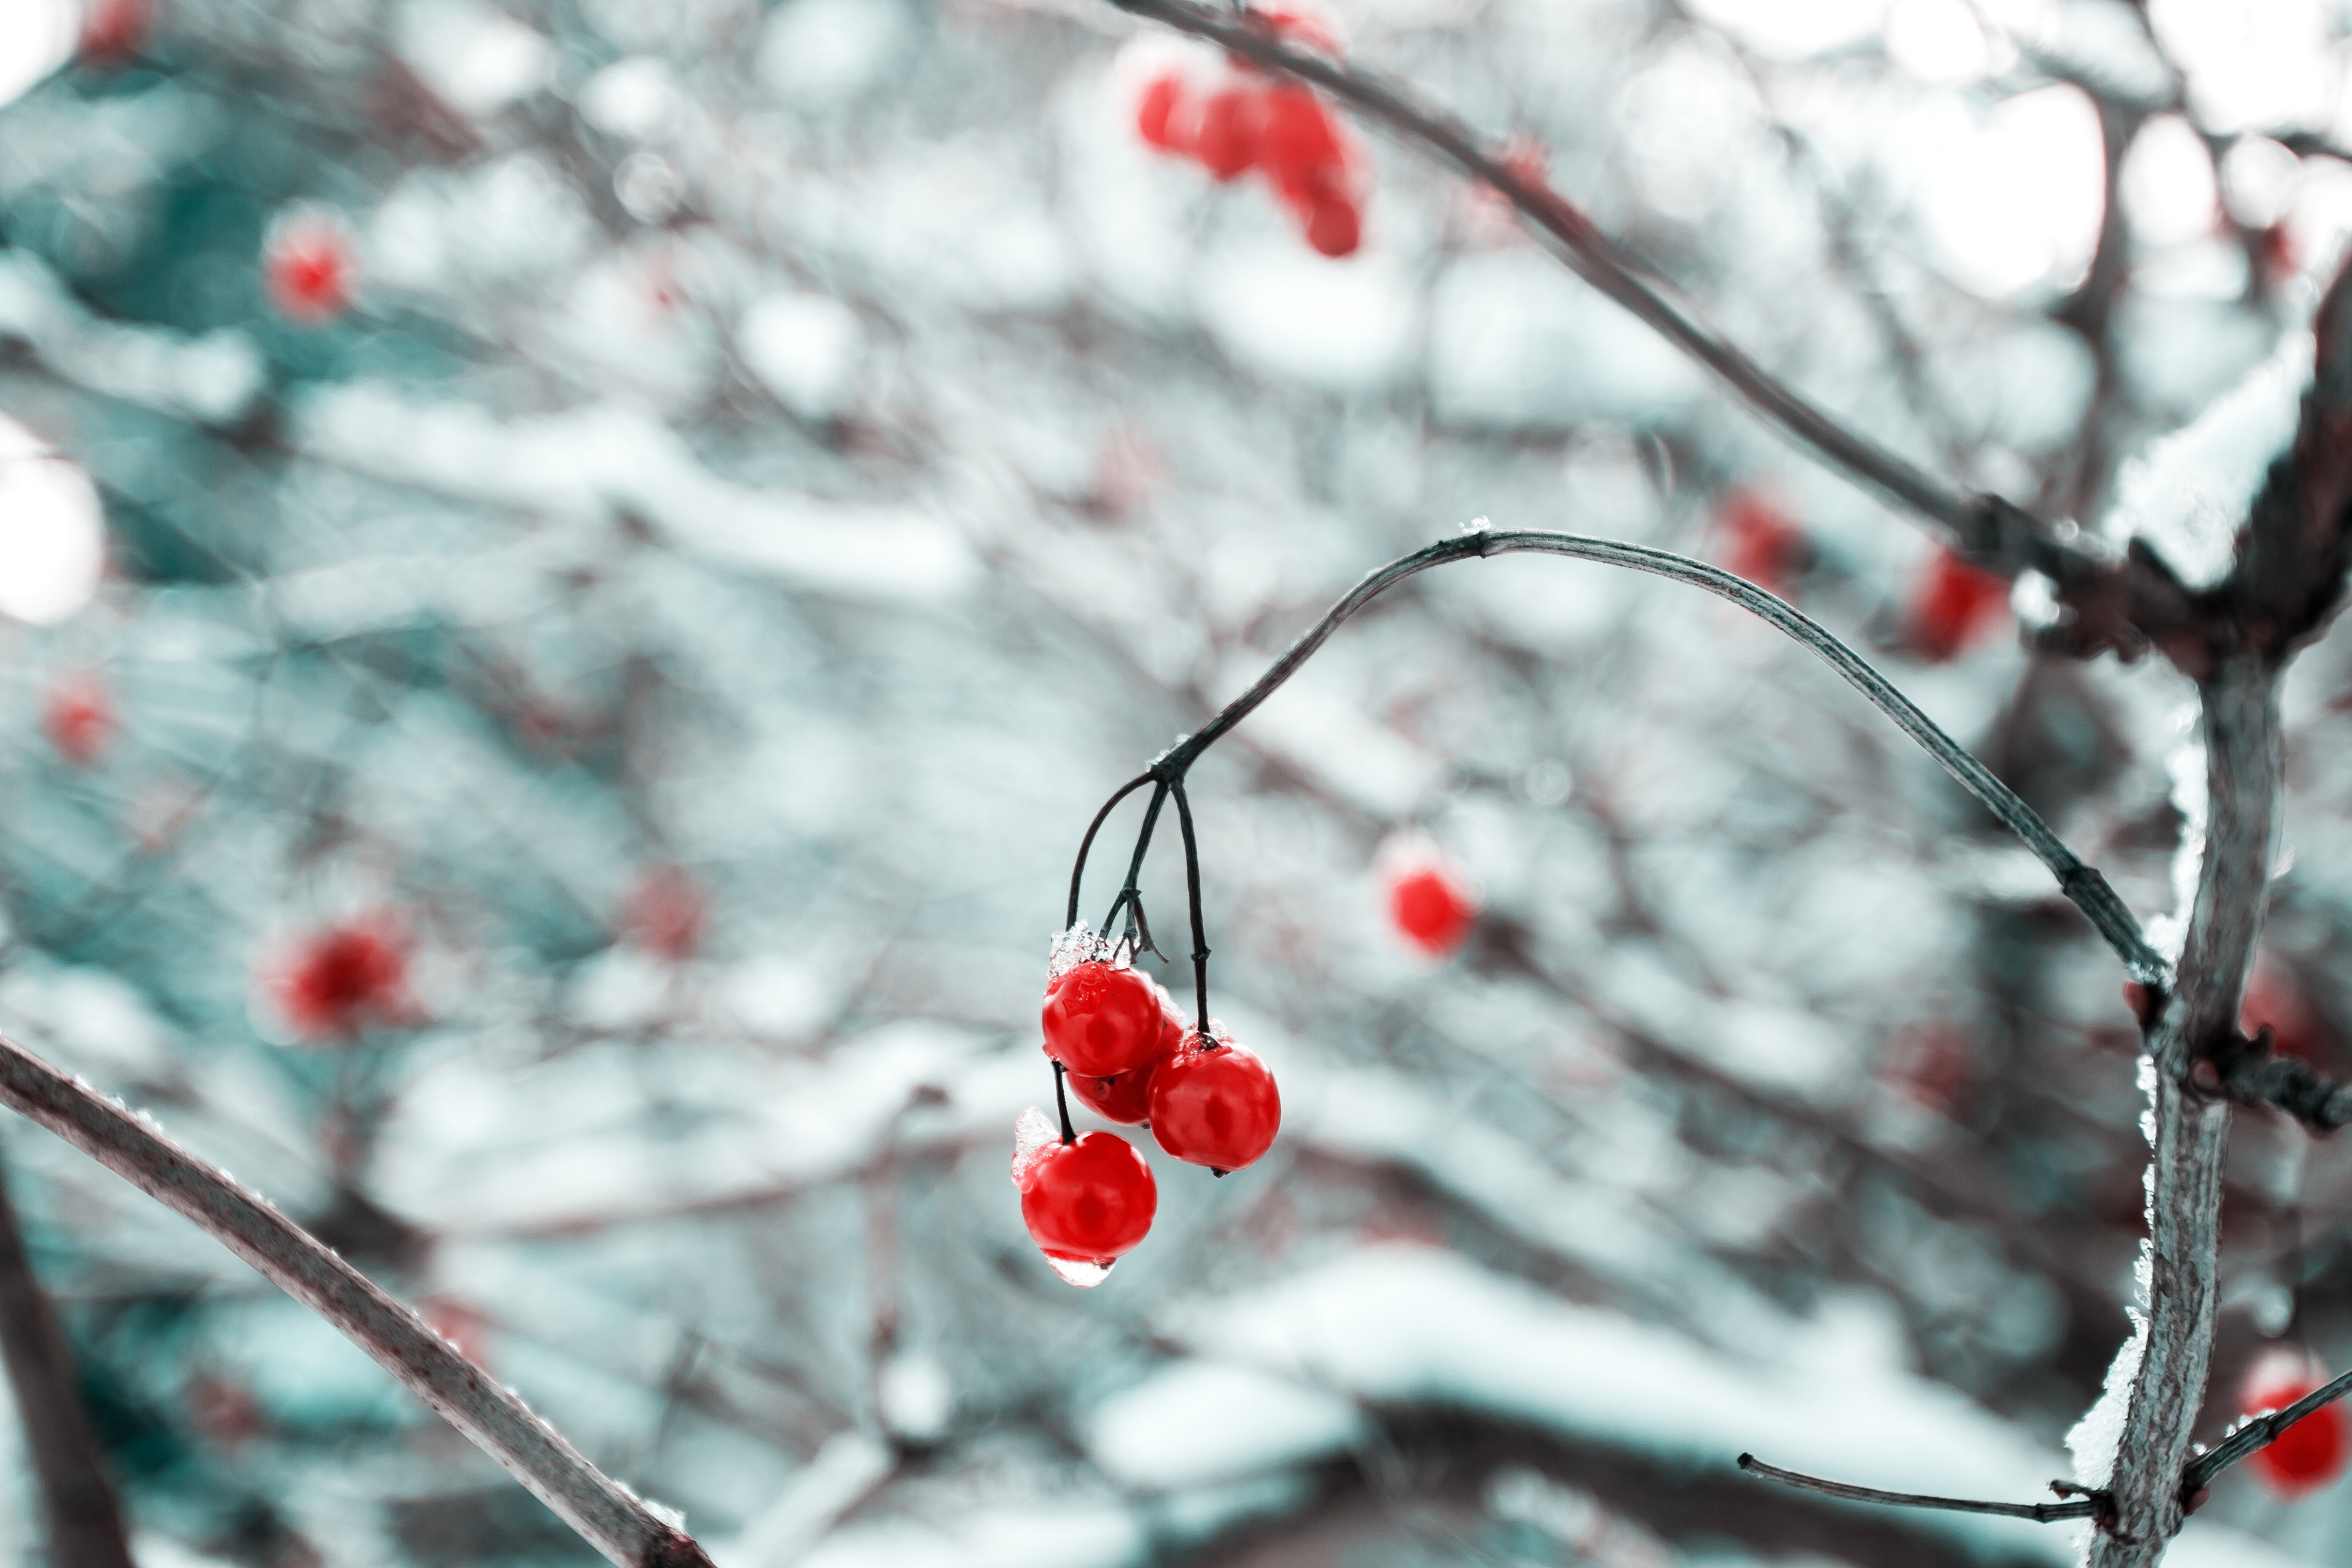
tree, branch, blossom, snow, winter, plant, berry, leaf, flower, frost, ice, spring, red, weather, holiday, season, twig, seasonal, freezing, macro photography